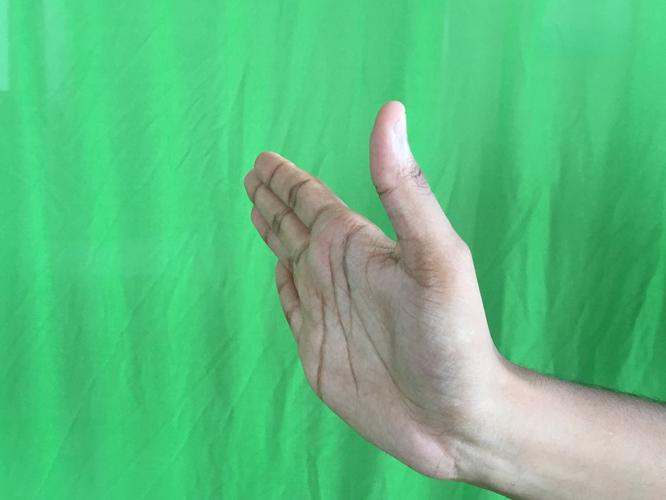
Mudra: Ardhachandran
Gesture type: single_hand